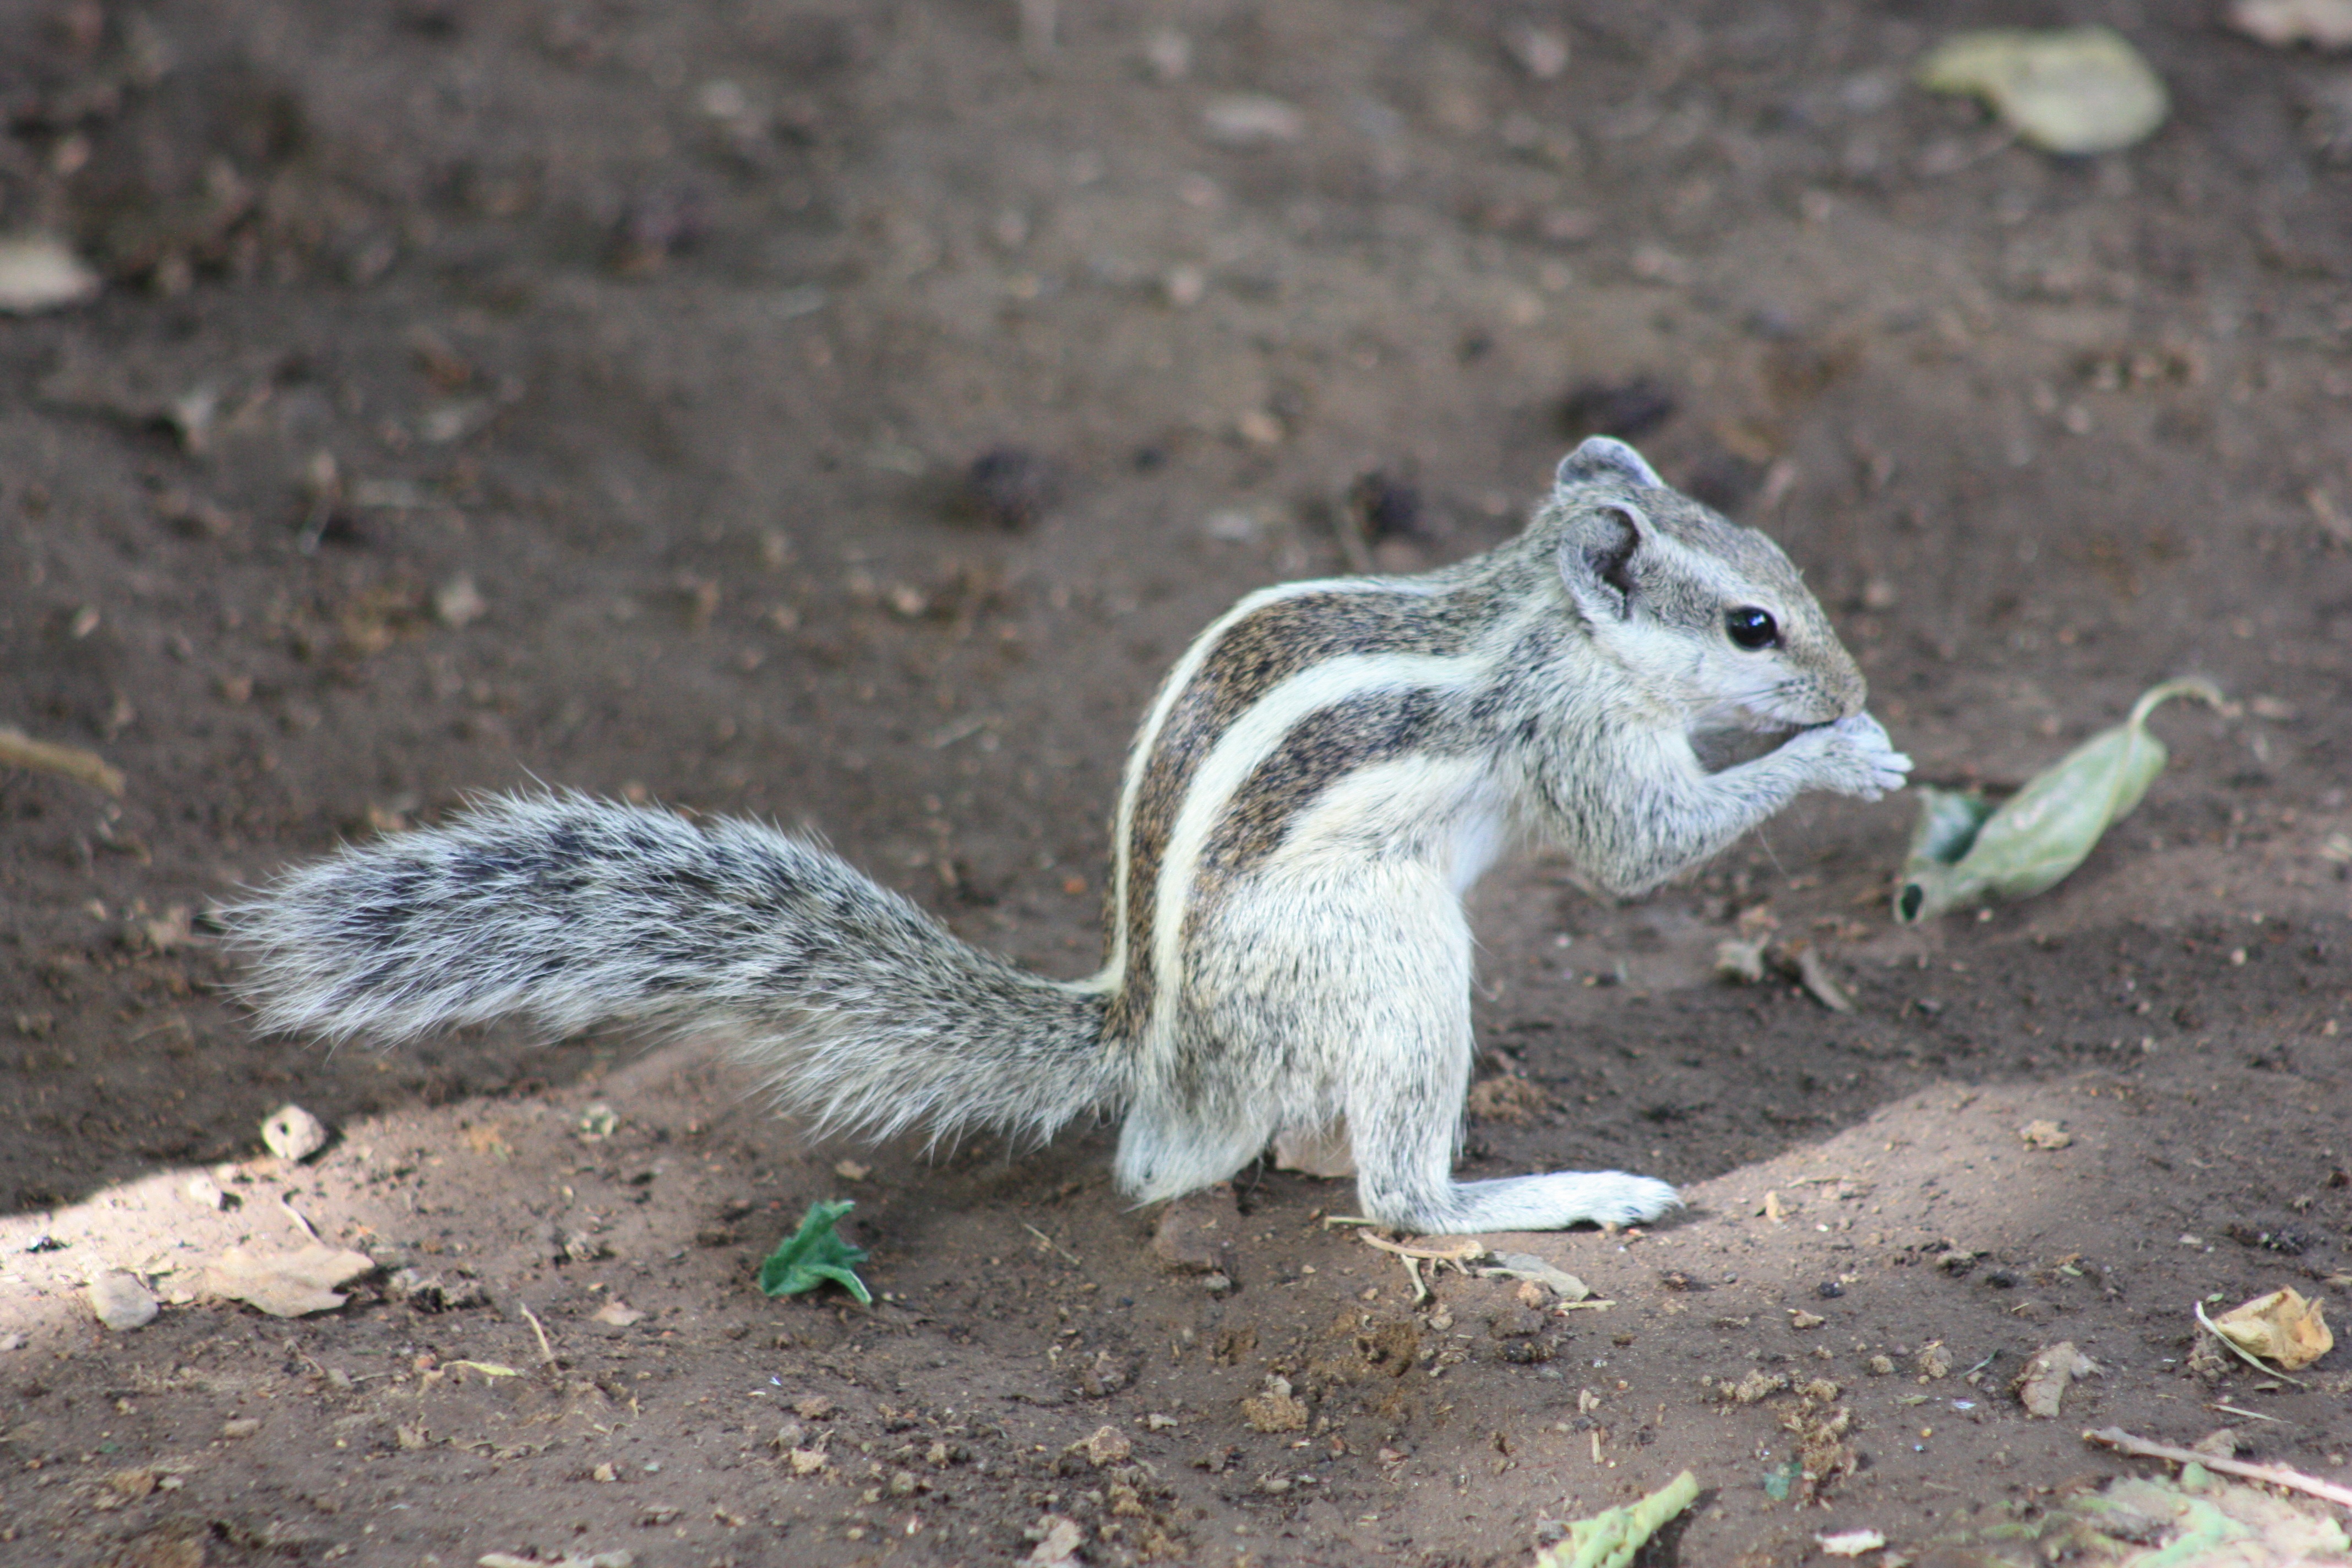
nature, sweet, animal, cute, wildlife, mammal, squirrel, croissant, rodent, fauna, tail, furry, vertebrate, chipmunk, nager, animal world, wildlife photography, small animals